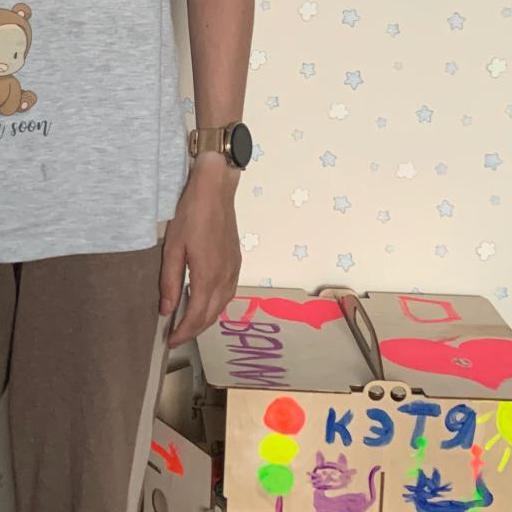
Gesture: no_gesture